A Christmas Prince

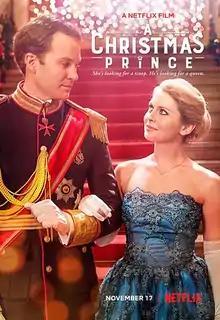
Film poster

A Christmas Prince is a 2017 Christmas romantic comedy film directed by Alex Zamm, written by Karen Schaler and Nathan Atkins, and stars Rose McIver, Ben Lamb, Tom Knight, Sarah Douglas, Daniel Fathers, Alice Krige, and Tahirah Sharif.